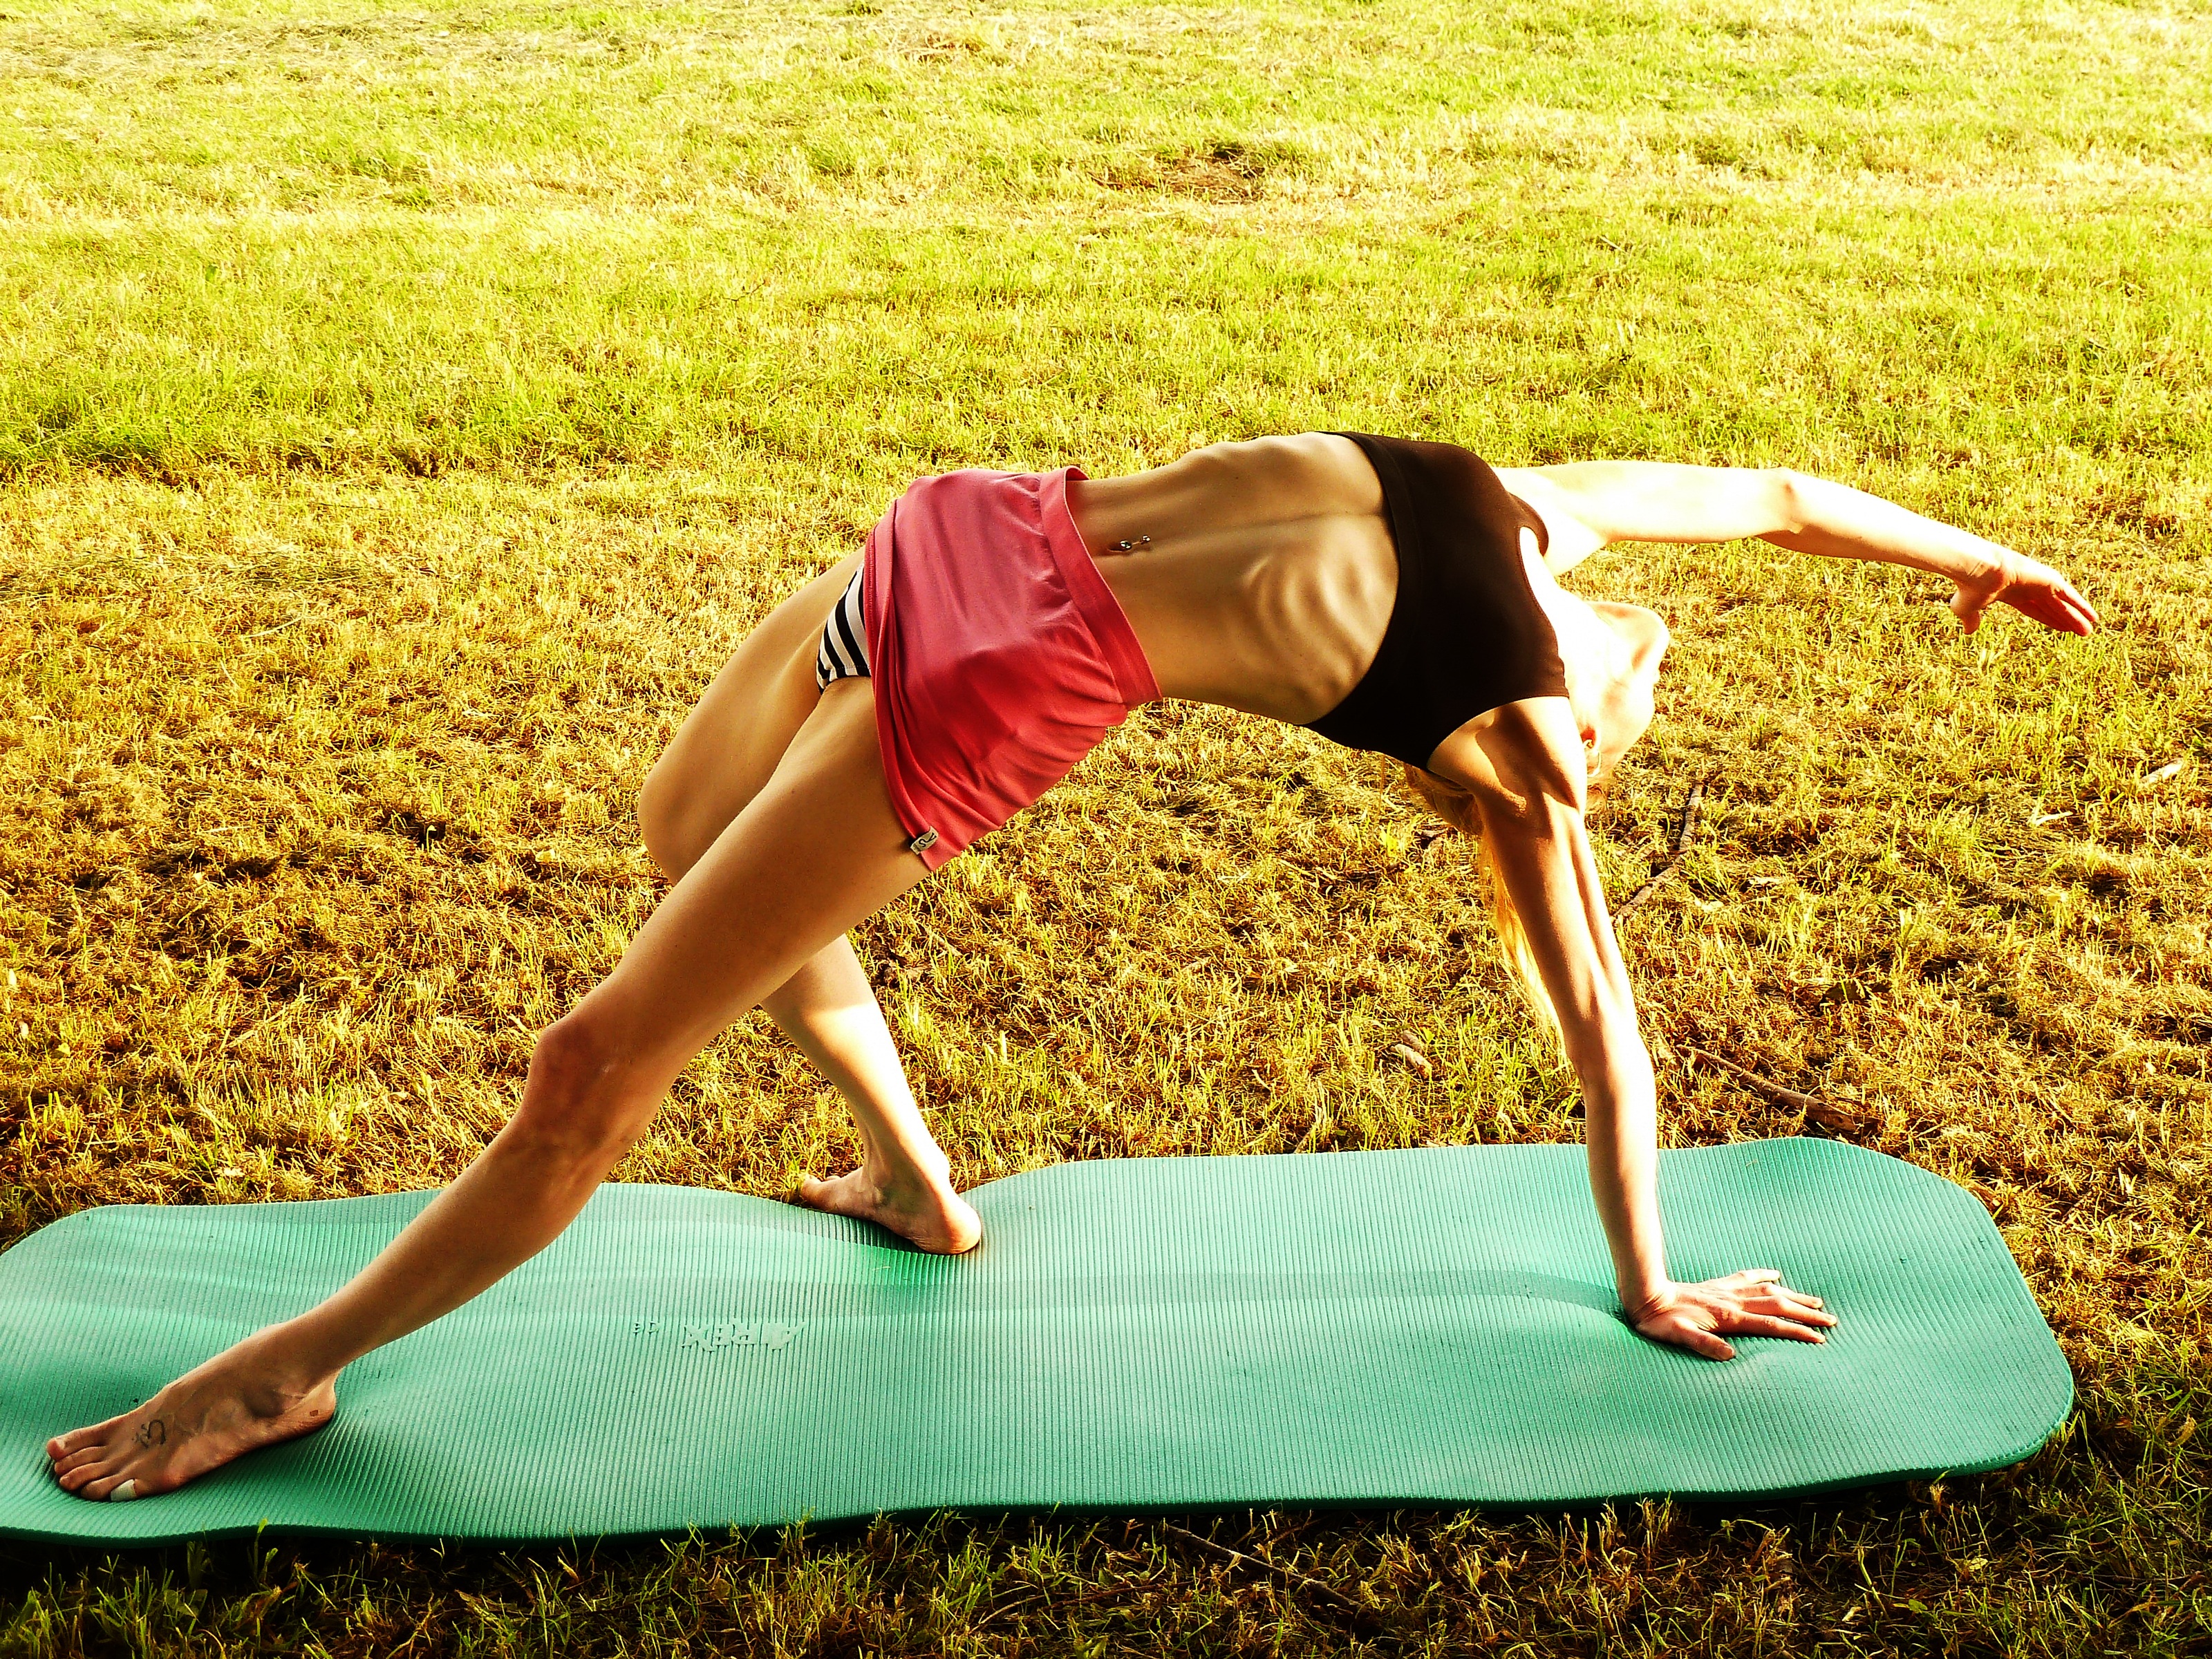
grass, woman, lawn, play, sitting, leisure, arm, sports, yoga, gymnastics, martial arts, human positions, human action, individual sports, physical fitness, contact sport, striking combat sports